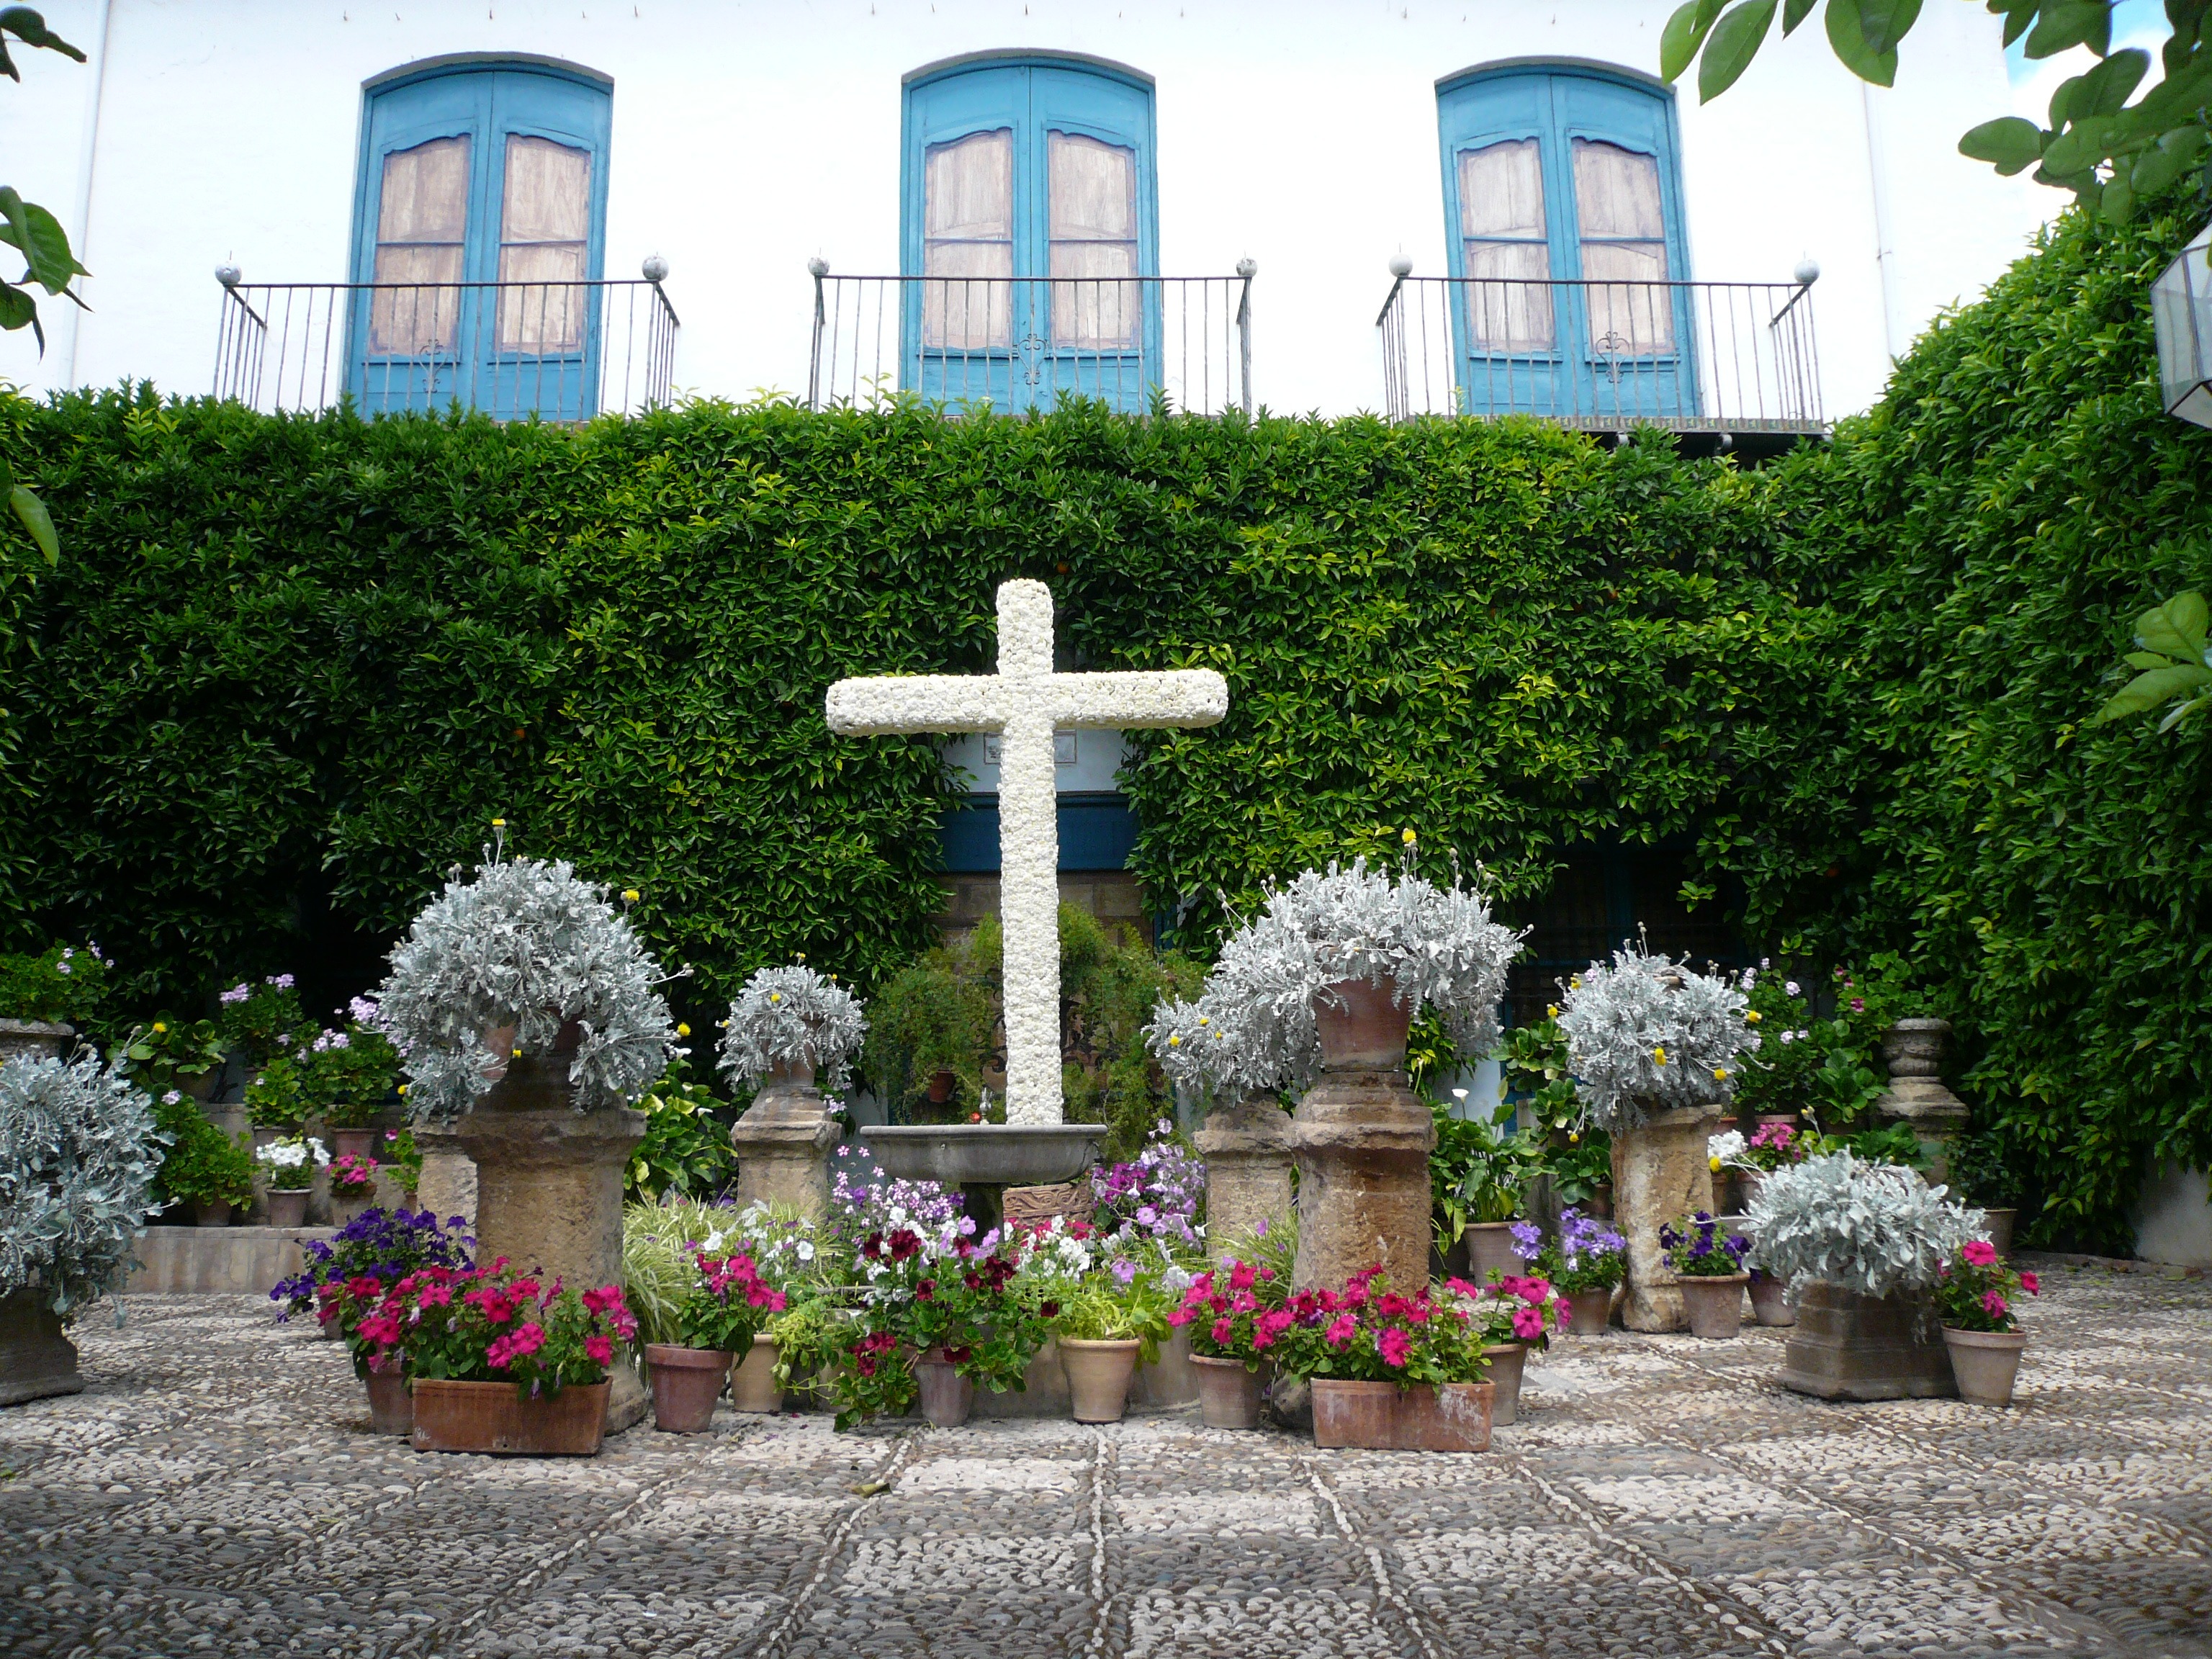
flower, garden, capital, memorial, courtyard, estate, yard, cordoba, cross of viana